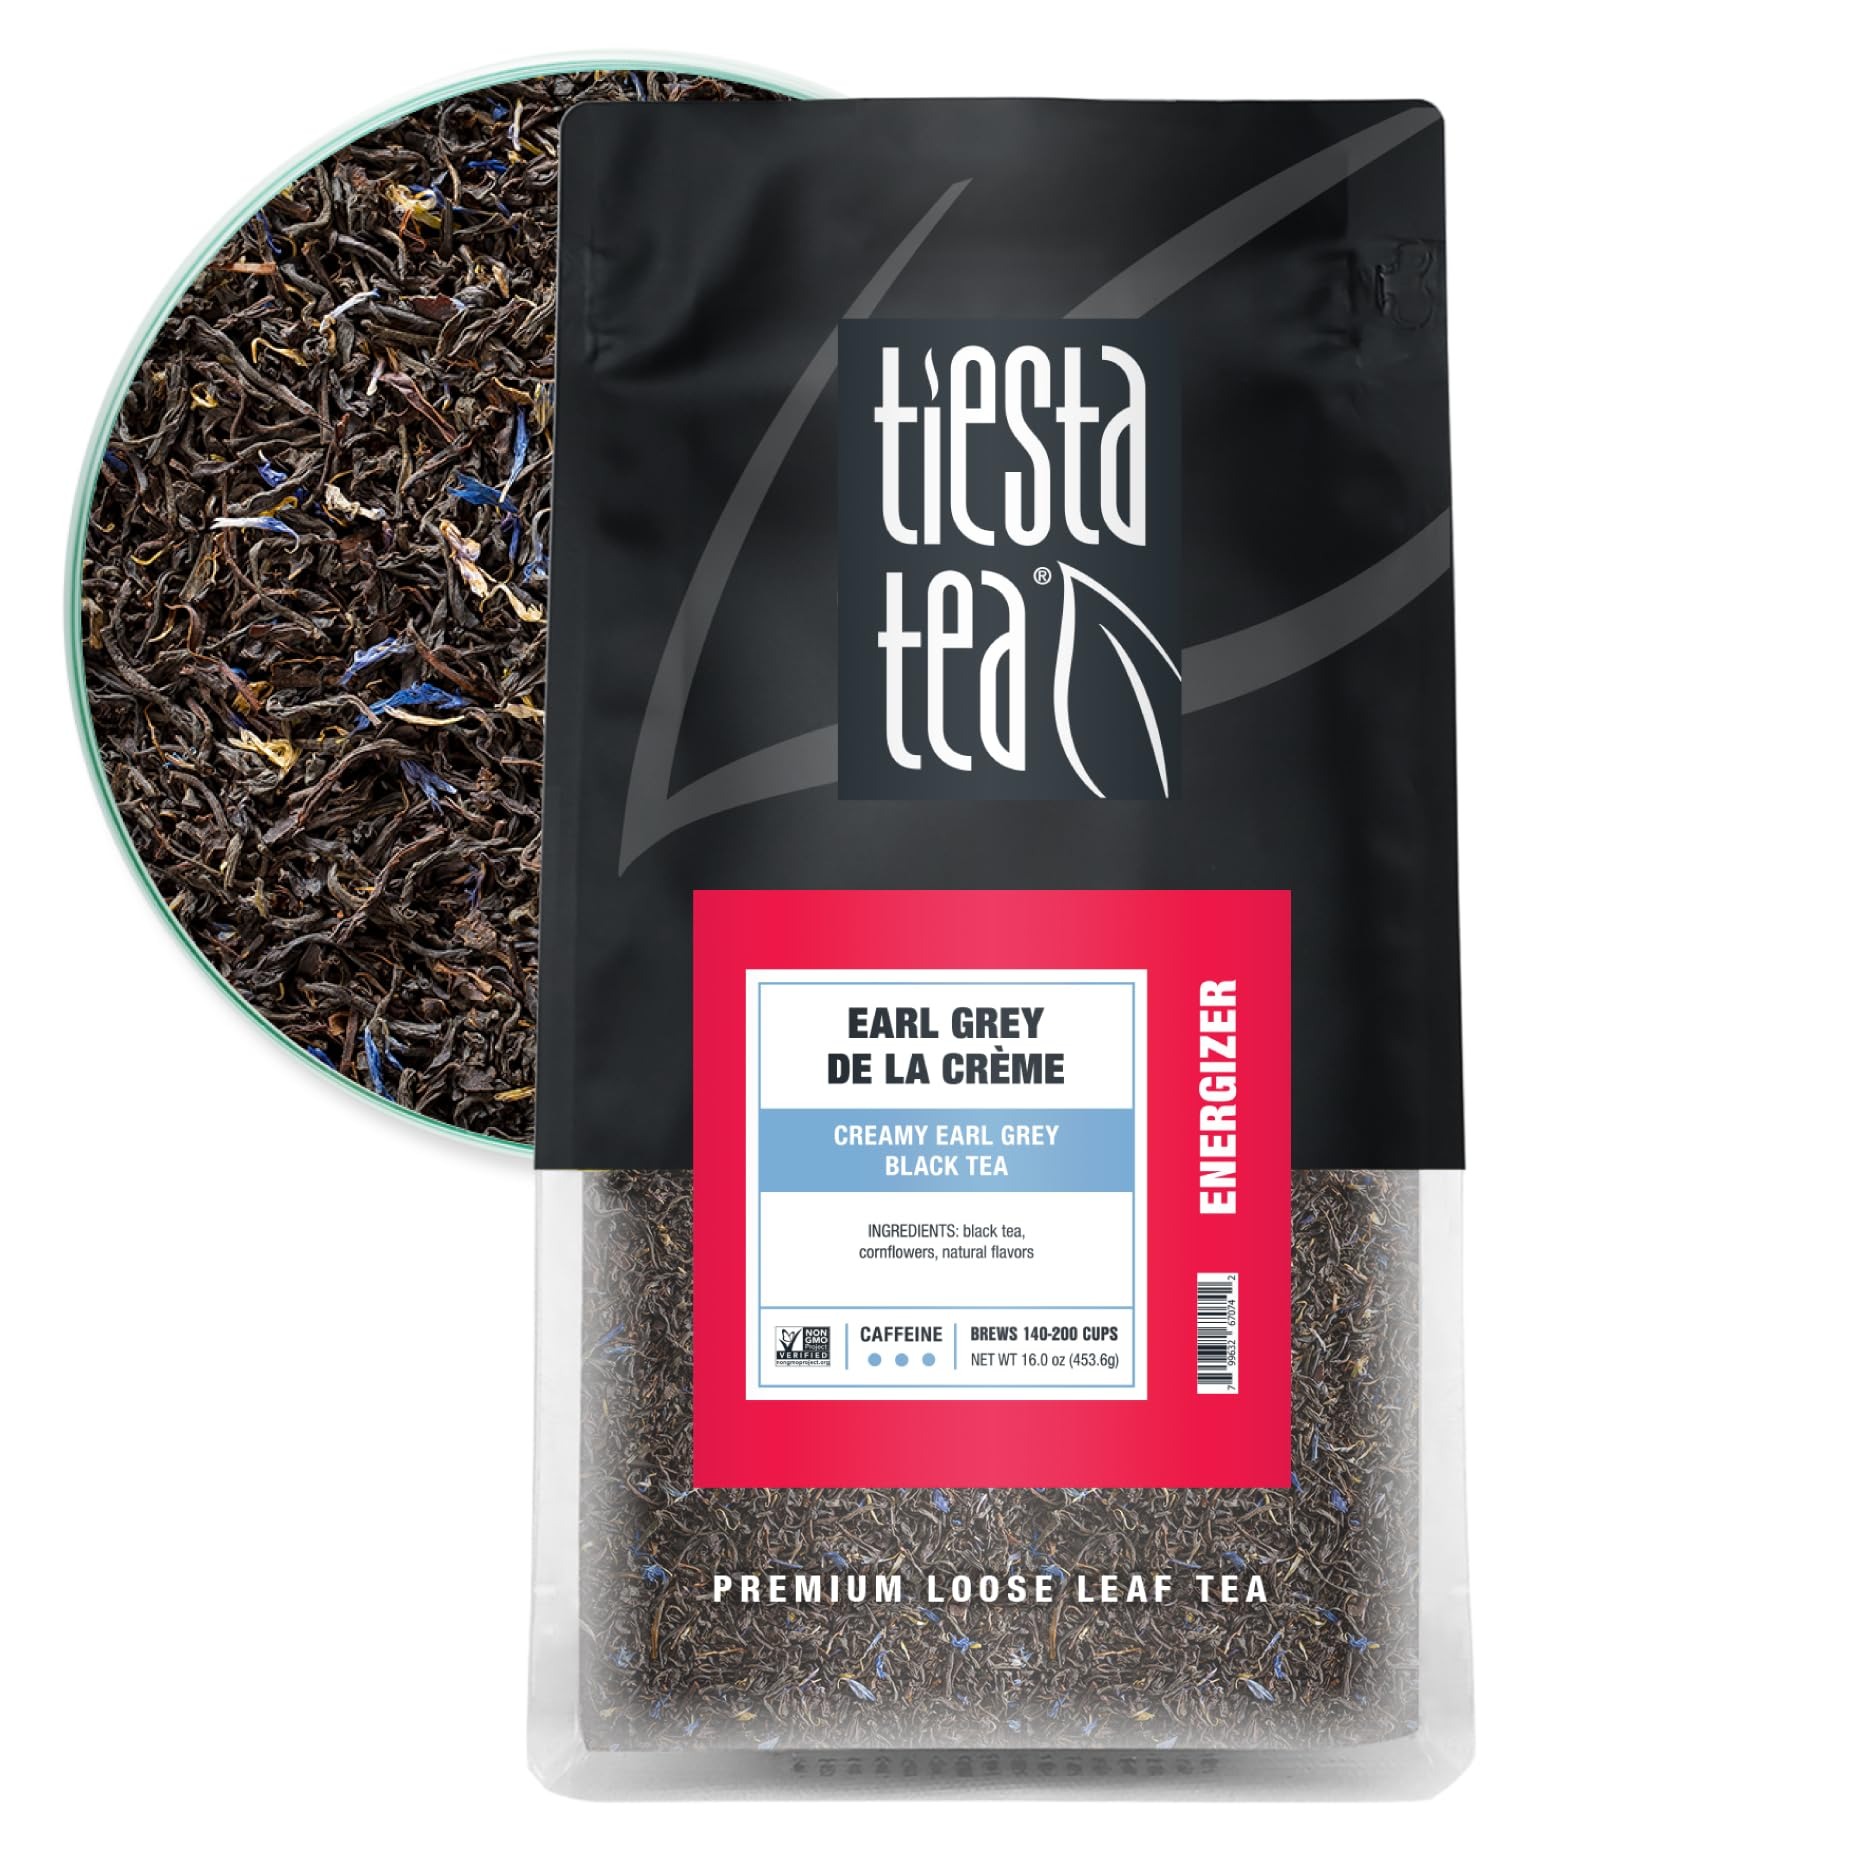
Item Name: Tiesta Tea - Earl Grey de la Crème | Loose Leaf | Creamy Earl Grey Black Tea | Premium Blend | Caffeinated Black | Make Hot or Iced Brews Up to 200 Cups | 16 Ounce Resealable Bulk Pouch
Bullet Point 1: CREAMY EARL GREY PERFECTION: Discover the exquisite harmony of our Creamy Earl Grey Black Tea, a luscious twist on the classic favorite. We've woven the elegance of vanilla and the charm of blue mallow flowers into this brew to keep your mind sharp and fog-free. Enjoy it hot or refreshingly iced, and relish the essence of summer with every sip.
Bullet Point 2: PREMIUM LOOSE LEAF TEA BLEND: Elevate your tea ritual with our meticulously crafted premium loose leaf blend. We've carefully sourced the finest natural ingredients, including premium black tea, cornflowers, and natural flavors, to awaken your senses. As you bid farewell to disposable tea bags, you'll embrace the opulent richness that's visible in the vibrant tea leaves, aromatic in its scent, and truly savored in each cup.
Bullet Point 3: RESEALABLE BULK POUCH FOR TEA LOVERS: Our charming and reusable pouch is the perfect gift for tea enthusiasts. Offering airtight storage, it ensures that your earl grey loose leaf tea remains cozy and fresh for 140-200 cups. Not only a functional addition to your tea collection, but it also sits beautifully on your countertop, a testament to your passion for fine teas.
Bullet Point 4: EFFORTLESS BREWING: Enjoy a hassle-free brewing experience with our earl grey loose leaf tea. Simply scoop 1.5 tsp of this delightful loose leaf tea blend for every 8 oz of hot water at 195 degrees Fahrenheit. Allow it to steep for 3-5 minutes to release the full spectrum of flavors. Then, savor the moment as you remove the tea leaves and indulge in your perfectly steeped cup. It's the ideal way to appreciate the rich and aromatic notes of our premium blend.
Bullet Point 5: SEASONAL FLAVORS: Tiesta Tea’s loose-leaf blends are crafted to complement the vibrant, sunny days of Spring and Summer. These refreshing and aromatic flavors are perfect for sipping on warm afternoons, whether you’re unwinding at home or enjoying time outdoors with friends.
Value: 16.0
Unit: Ounce

Price: 35